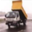
Label: truck